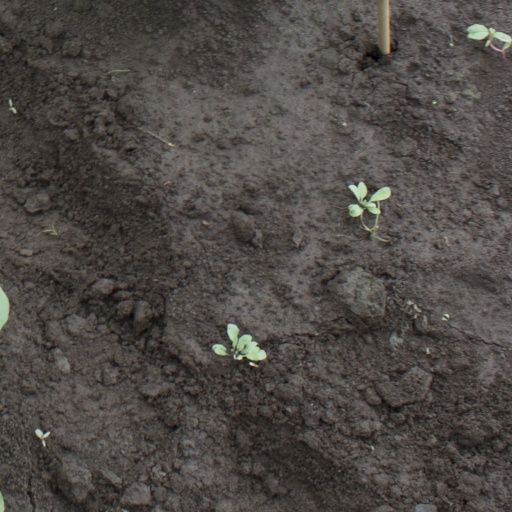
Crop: soybean